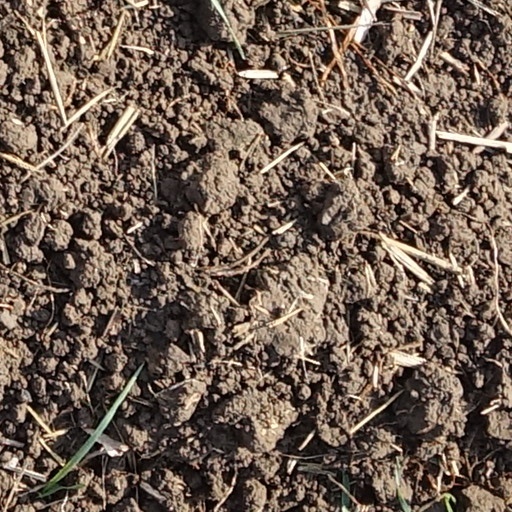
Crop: wheat